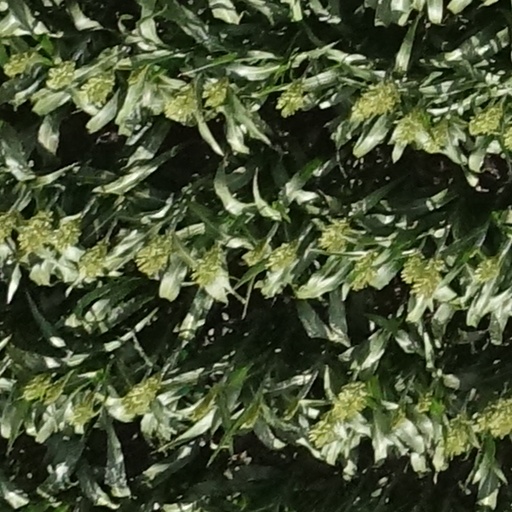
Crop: sorghum